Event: Nepal Earthquake
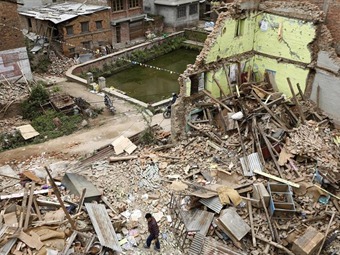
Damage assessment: damage